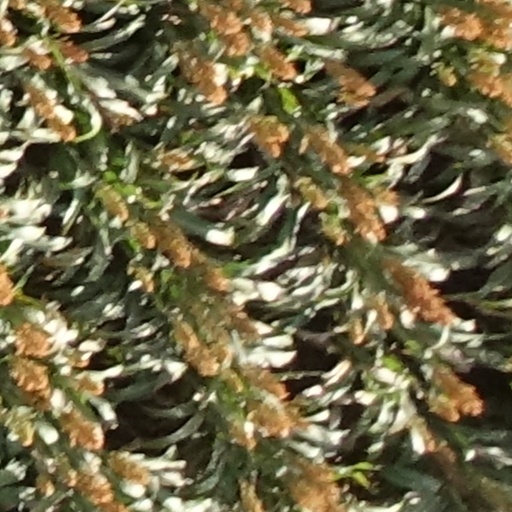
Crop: sorghum